Hindon, New Zealand

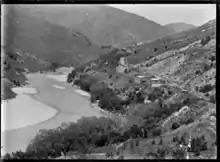
Hindon Railway Station beside the Taieri River circa 1926

Hindon is a small settlement in inland Otago, in the South Island of New Zealand. It is located northwest of Dunedin in the Silverpeaks Range, close to the edge of the Strath Taieri. The Taieri Gorge Railway runs through Hindon on its way between Dunedin and Middlemarch.